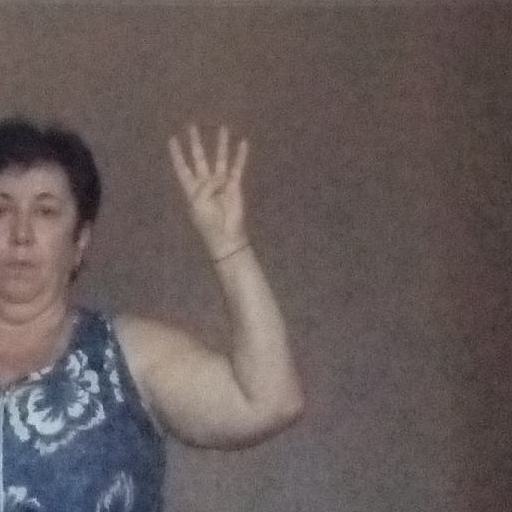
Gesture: four